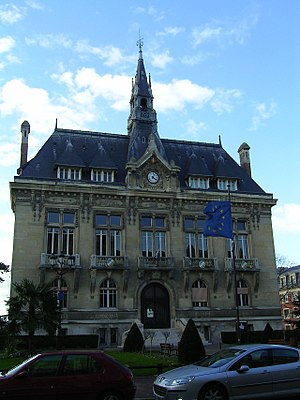
Le Raincy
Rådhuset i Le Raincy
Rådhuset i Le Raincy
Le Raincy er en mindre fransk provinsby. Den er hovedsæde i arrondissementet af samme navn i departementet Seine-Saint-Denis. Indbyggerne kaldes Raincéens.